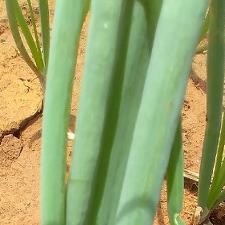
Crop: Onion
Condition: healthy-leaf